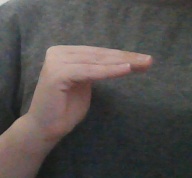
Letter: haa